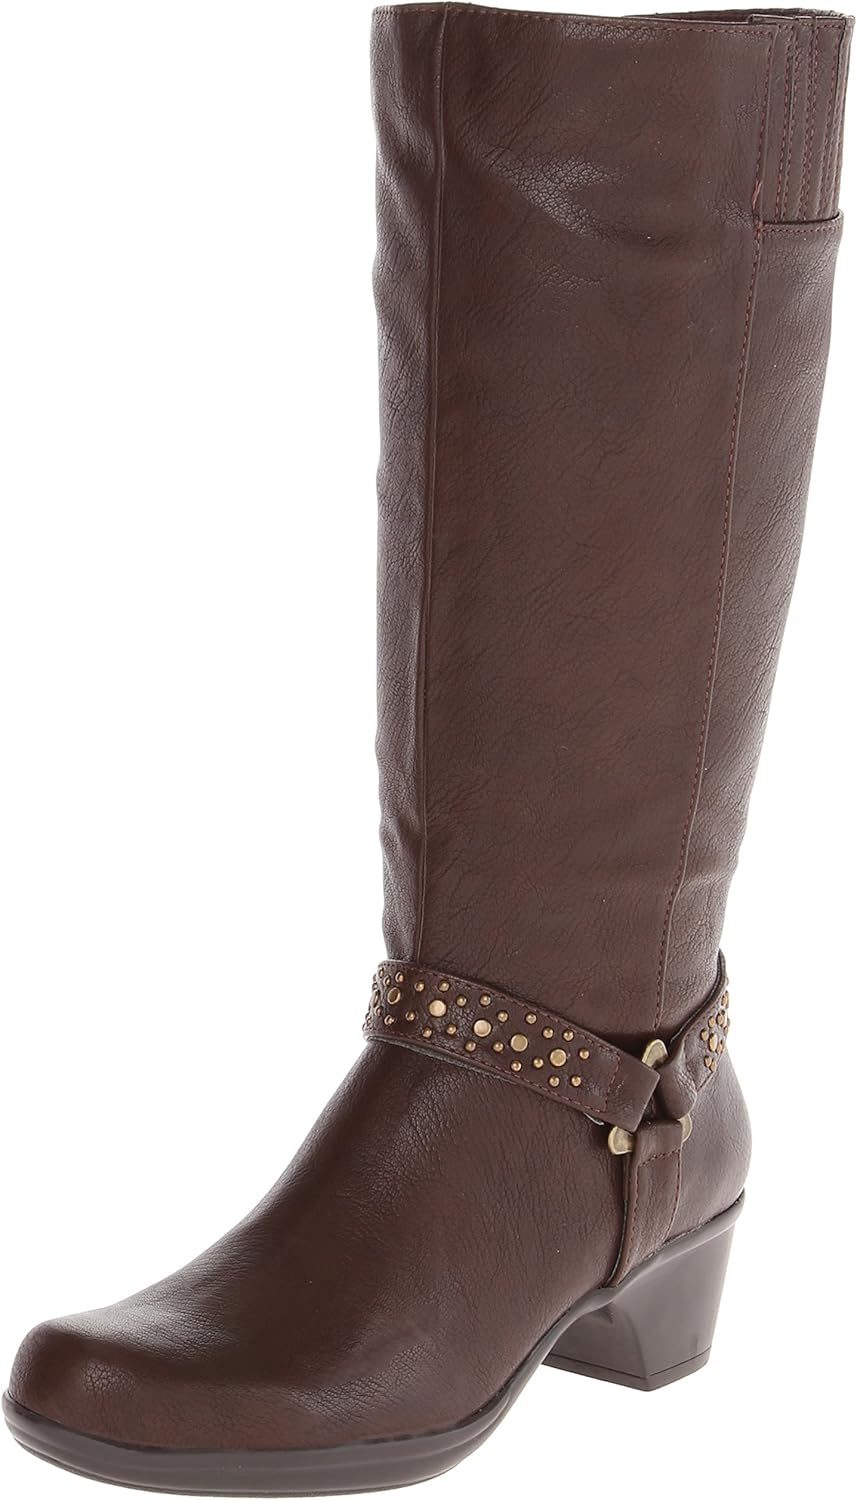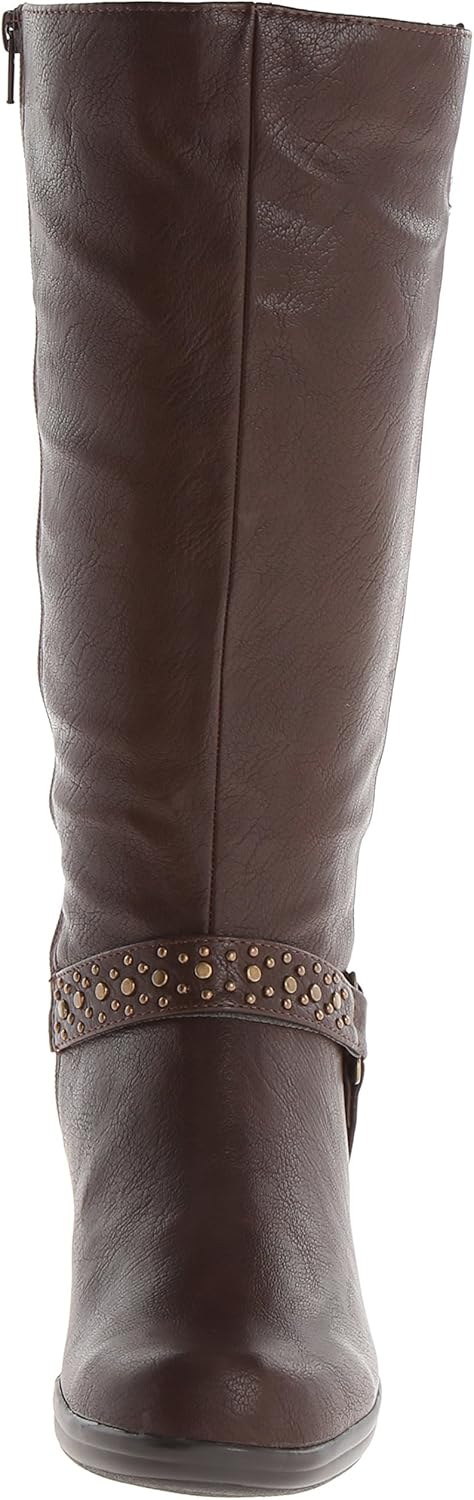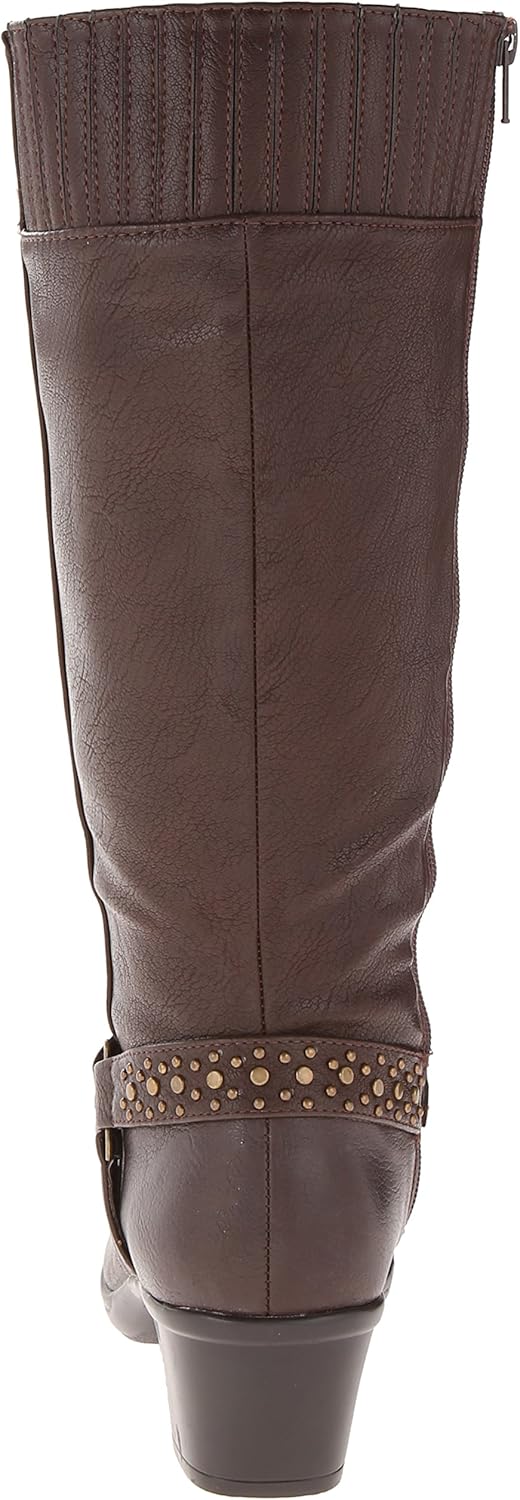
Easy Street Women's Camino Riding Boot
Category: AMAZON FASHION
Easy Street is a national branded shoe company that has been making women's traditional shoes for over 50 years with an emphasis on comfort and fit supported by widths and sizes.
Features: 100% Manmade | Imported | Manmade sole | Shaft measures approximately 14" from arch | Heel measures approximately 2" | Boot opening measures approximately 15.5" around